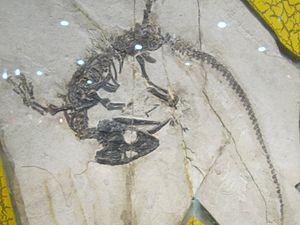
Les Monjurosuchidae forment une famille éteinte de petits « reptiles » semi-aquatiques de l'ordre des Choristodera ayant vécu au Crétacé inférieur en Chine et au Japon.
Monjurosuchus est un genre éteint de petits « reptiles » semi-aquatiques de l'ordre des Choristodera ayant vécu au Crétacé inférieur. Il a été découvert en Chine dans le paléobiote de Jehol, avec des fossiles très bien conservés montrant l'empreinte de tissus mous, et au Japon.